Mawddach Trail

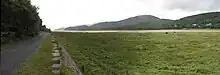
Mawddach trail

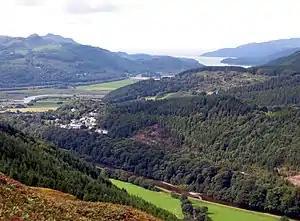
The Mawddach Trail follows the southern (furthest from camera) bank of the Afon Mawddach

The Mawddach Trail is a cycle path route, part of Lôn Las Cymru, which runs for some from Dolgellau to Morfa Mawddach railway station , by Barmouth bridge on the Cambrian coast. It is maintained by the Snowdonia National Park and is popular with walkers and cyclists alike. It passes some estuarine areas that are important for water birds, and the RSPB Information Centre at Penmaenpool makes use of the old signal box as an observation centre overlooking the estuary.